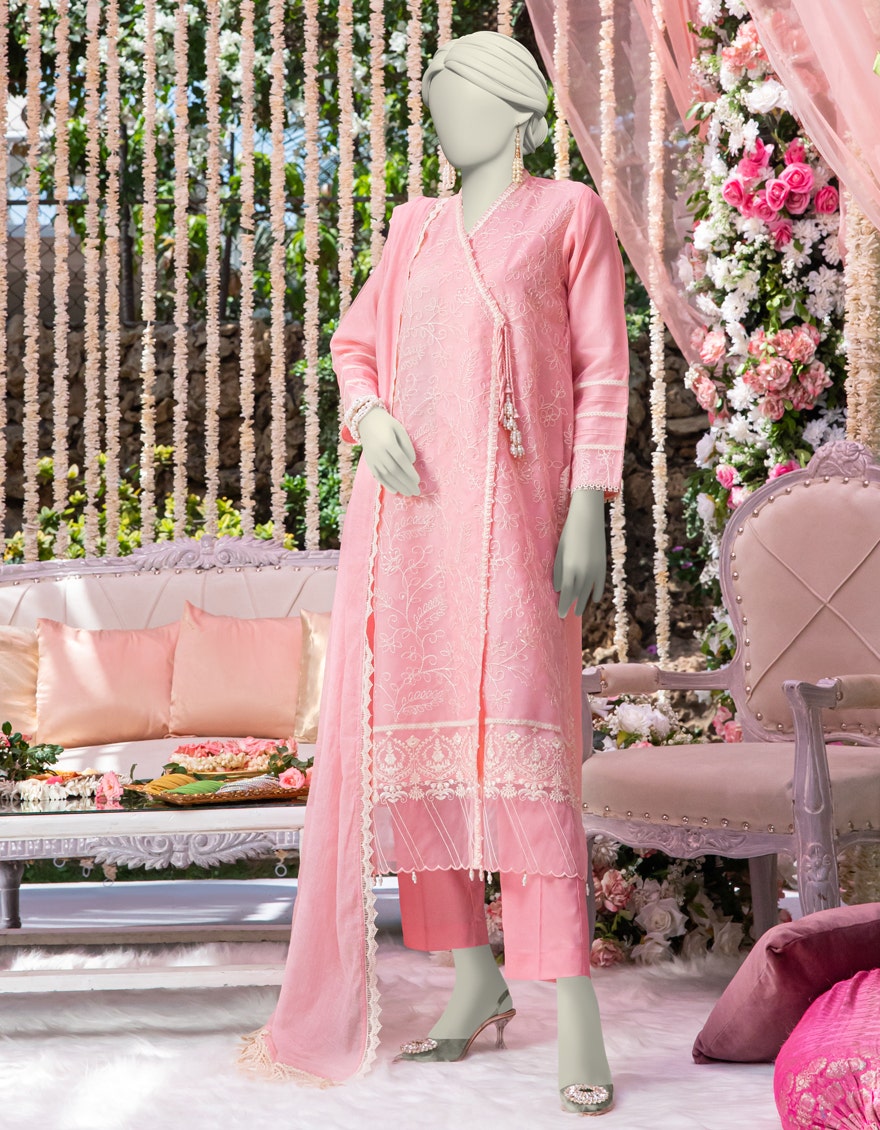
pink embroidered salwar suit